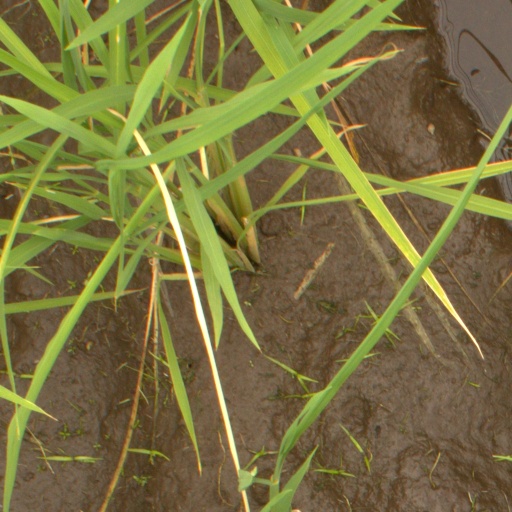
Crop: rice